Hordelymus

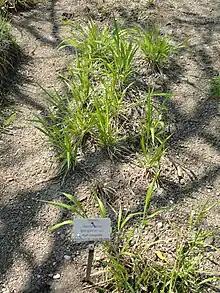
"Hordelymus europaeus"

The only known species is Hordelymus europaeus, native to Europe (from Sweden + Ireland to Spain, Italy, and Russia) as well as North Africa (Algeria + Morocco) and southwestern Asia (Turkey + Caucasus). Wood-barley is a common name for "H. europaeus".